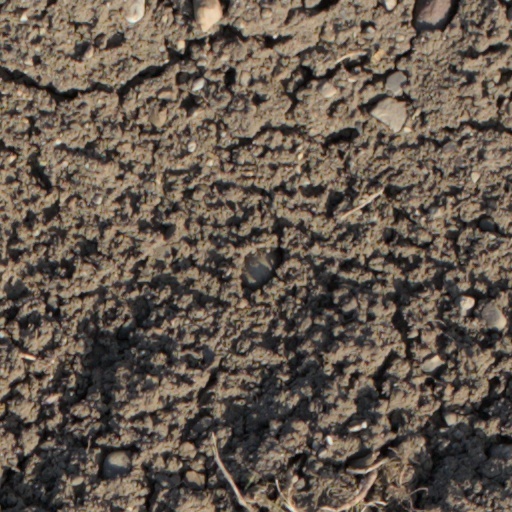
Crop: wheat